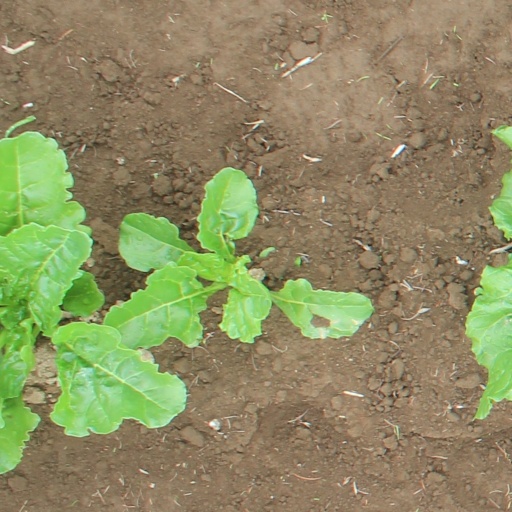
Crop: sugar beet